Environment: lab
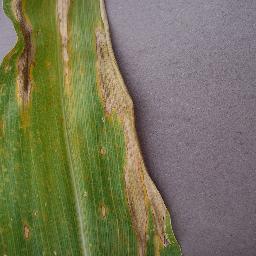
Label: northern_corn_leaf_blight